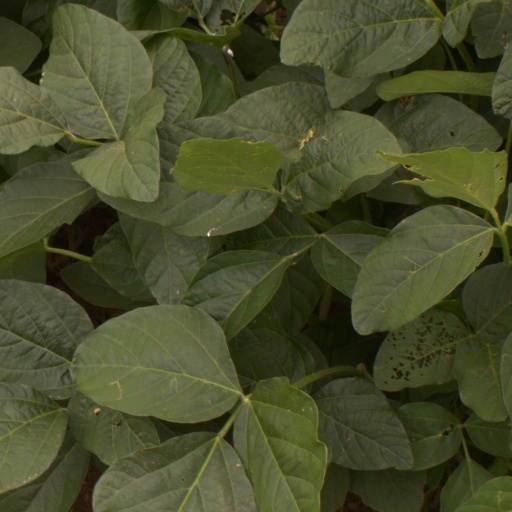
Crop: soybean